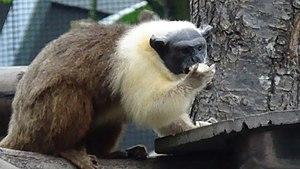
Saguinus bicolor - Adulte session repas - Parc Zoologique de Paris, Ile de France, France - 11/2014
Le Tamarin bicolore est une espèce de primates de la famille des Cebidae.